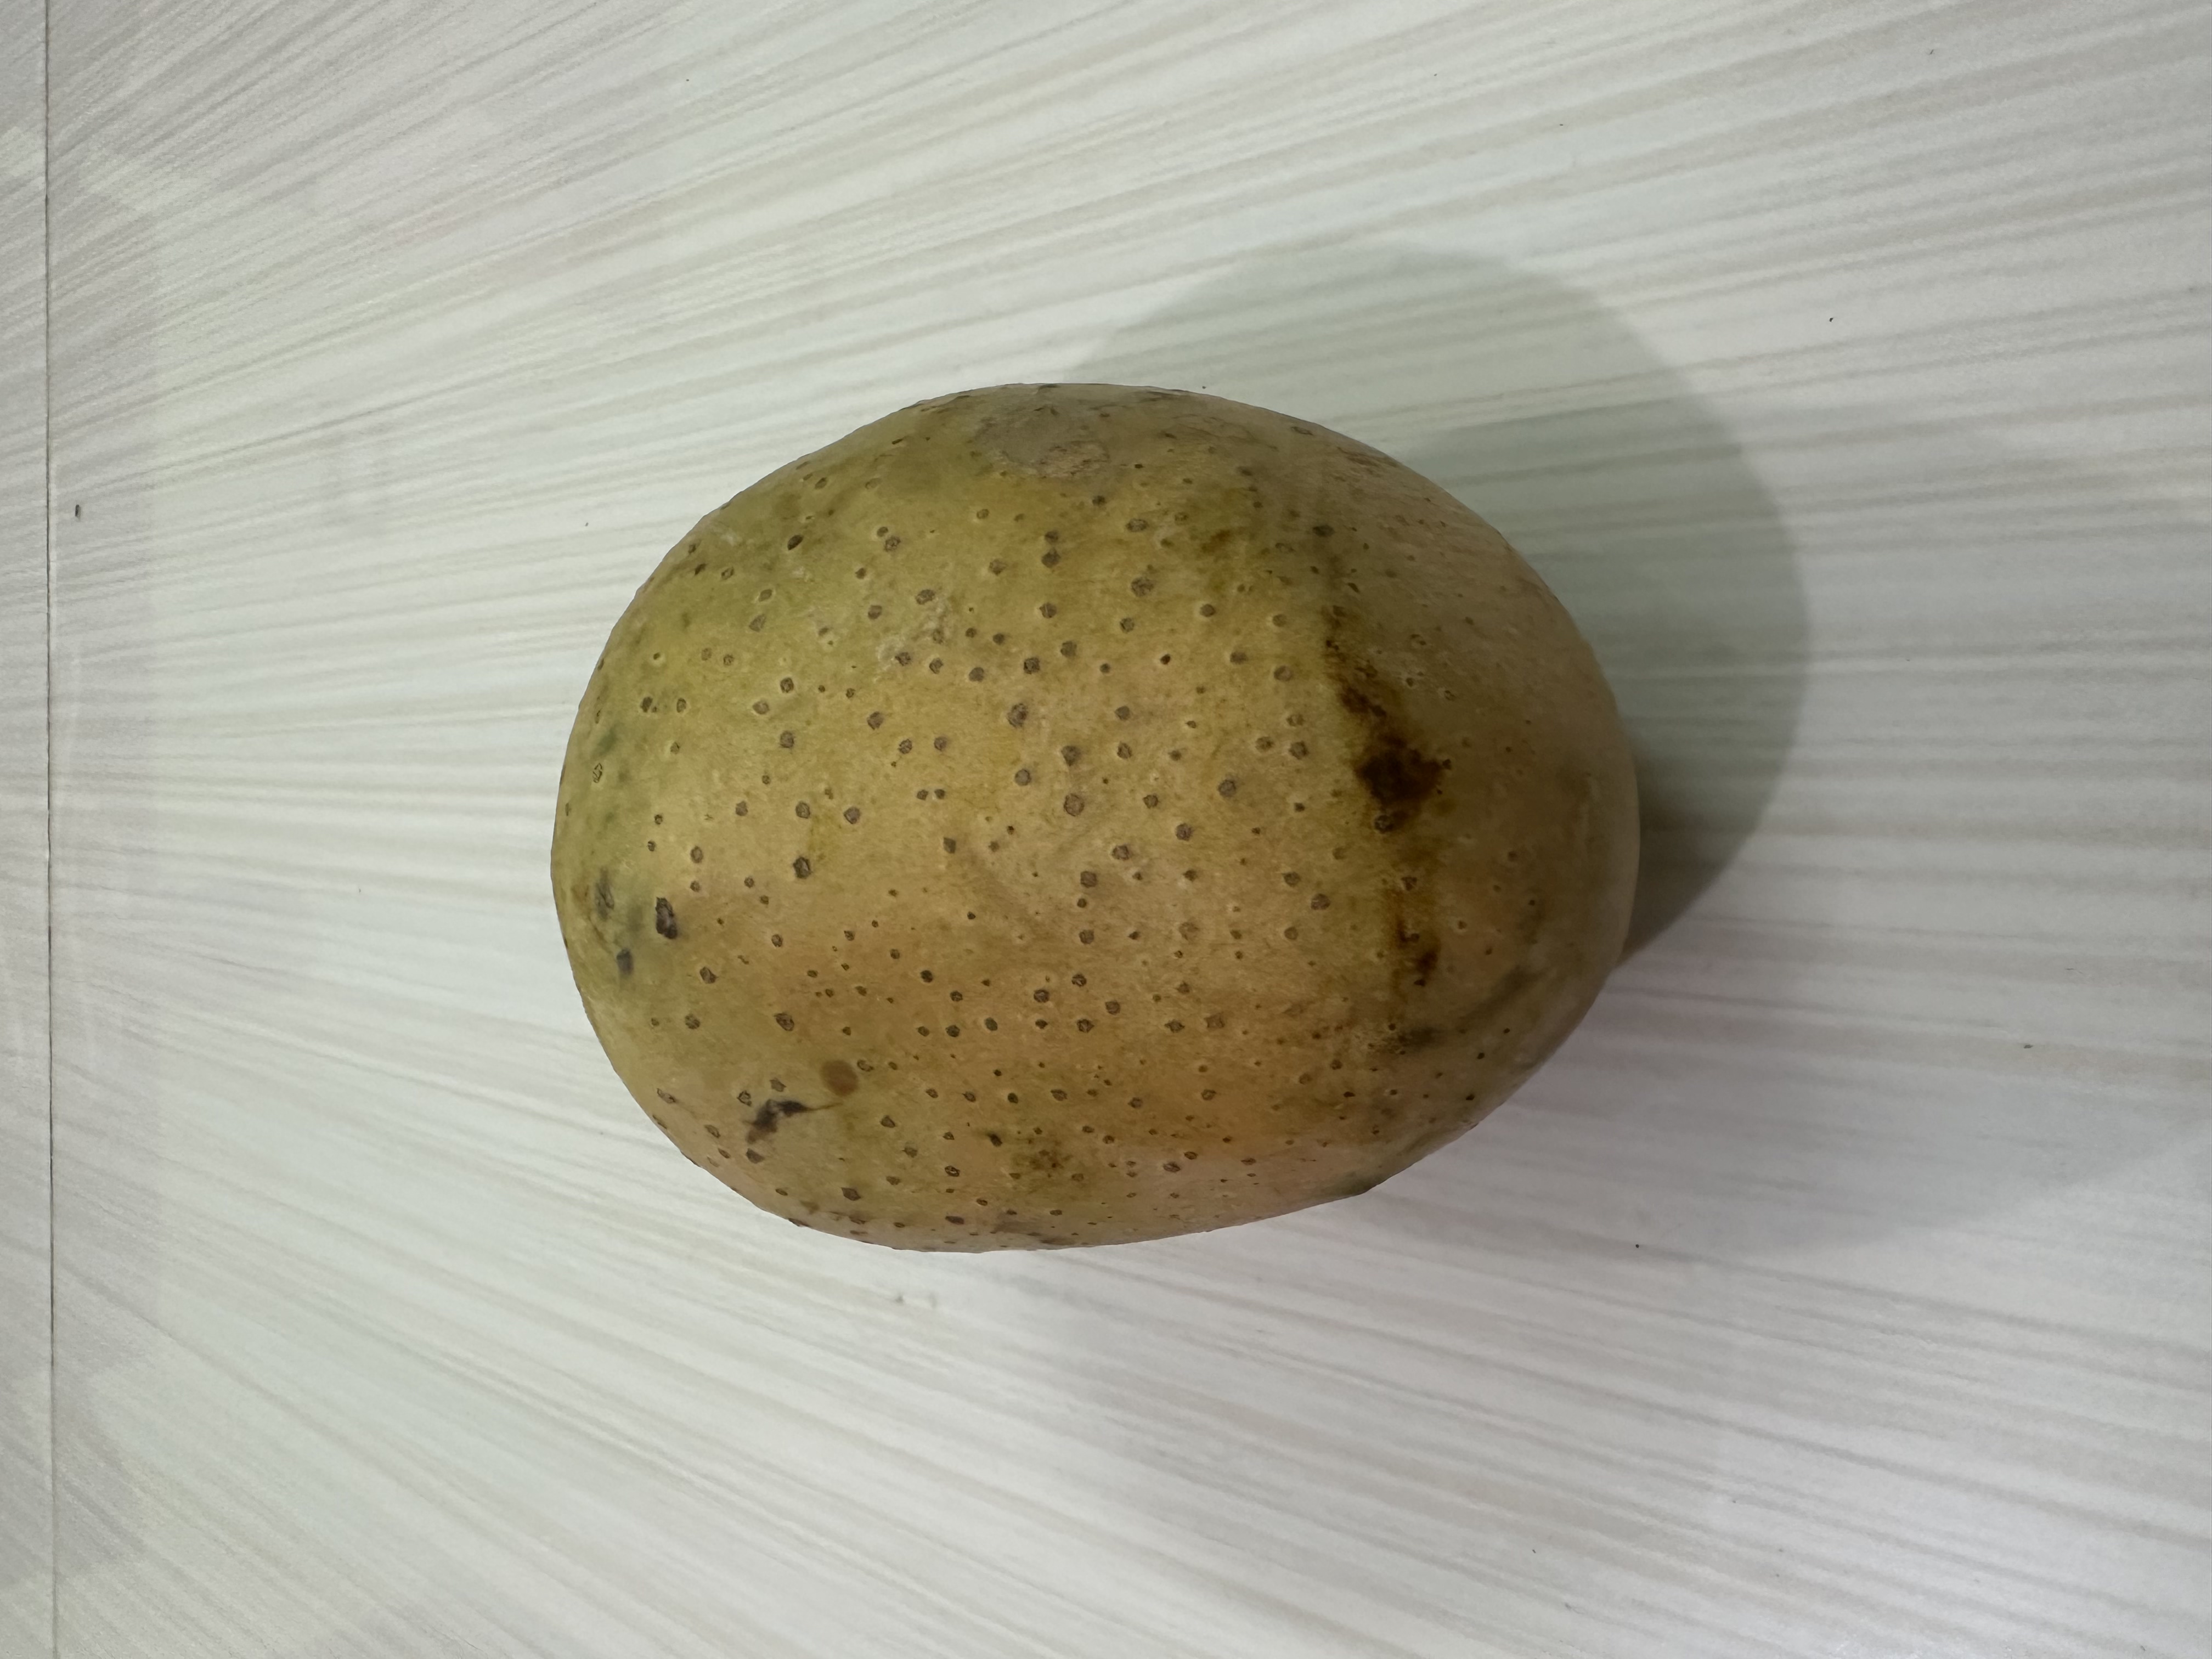
Mango variety: Langra